Falcon 9 flight 20

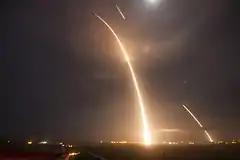
Long-exposure of launch (left) and landing (right) during the flight.

Flight 20 was launched on 22 December 2015 at 01:29 UTC (21 December, 8:29 pm local time).